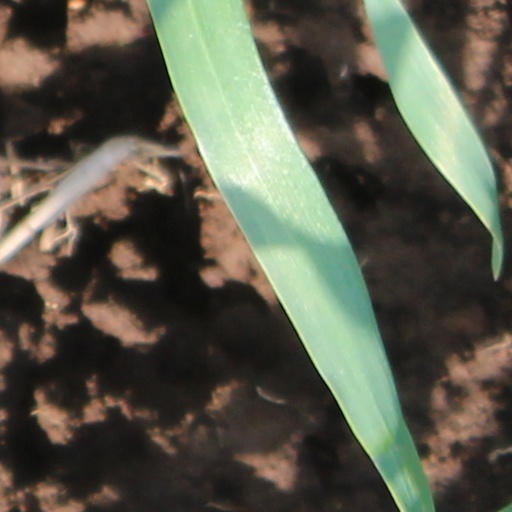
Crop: wheat